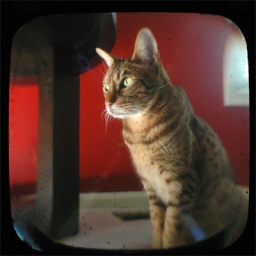
cat in light on red and black